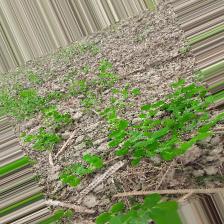
Label: Normal